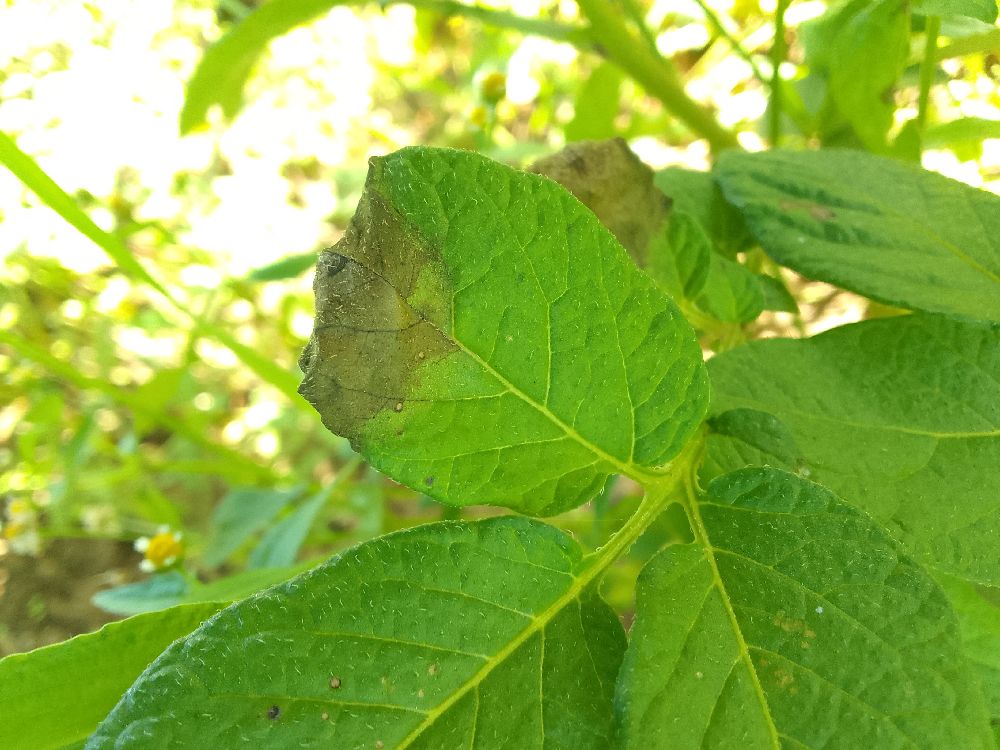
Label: Late blight